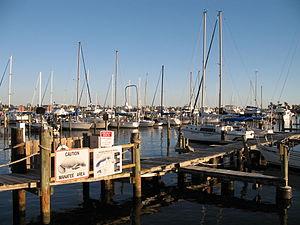
Naples, Floride: port de plaisance